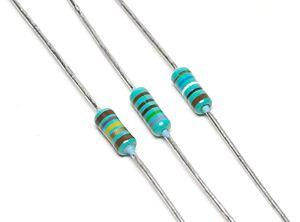
Trois Résistances. Polski: Trzy rezystory. Русский: Три резистора с цветовой маркировкой номинала
La résistivité d'un matériau, généralement symbolisée par la lettre grecque rho, représente sa capacité à s'opposer à la circulation du courant électrique. Elle correspond à la résistance d'un tronçon de matériau d'un mètre de longueur et d'un mètre carré de section et est exprimée en ohms mètres, de symbole Ω m. On utilise aussi :
Une résistance ou resistor est un composant électronique ou électrique dont la principale caractéristique est d'opposer une plus ou moins grande résistance à la circulation du courant électrique.
L’ohm, de symbole Ω, est l'unité de résistance électrique du Système international. Il a été nommé ainsi en l’honneur de Georg Ohm, physicien allemand à l'origine notamment de la loi d'Ohm.